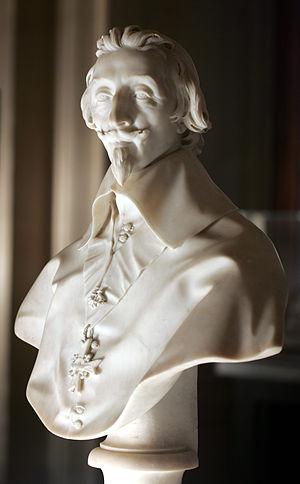
Armand Jean du Plessis de Richelieu, dit le cardinal de Richelieu, cardinal-duc de Richelieu et duc de Fronsac, est un ecclésiastique et homme d'État français, né le 9 septembre 1585 à Paris et mort le 4 décembre 1642 dans cette même ville. Pair de France, il a été le principal ministre du roi Louis XIII.